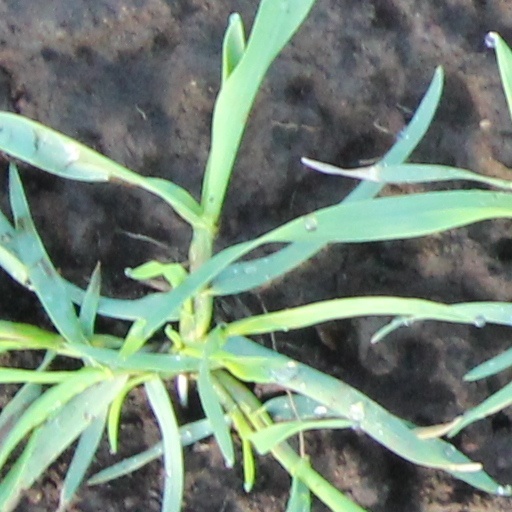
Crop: wheat